2012 Tour de France, Prologue to Stage 10

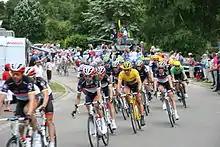
The peloton passing through Hotton, Belgium, in the first stage. Fabian Cancellara can be seen wearing the race leader's yellow jersey.

The Tour remained in Belgium for the first full day's racing with a stage through the rolling countryside of the Ardennes. After four Category 4 climbs en route, the race finished at Seraing, a municipality just outside Liège. The finish was at the top of a long and fairly steep drag – the Côte de Seraing – rising for at an average of 4.7%, which was expected to suit the race's puncheurs such as rider Philippe Gilbert, who won a similar finish in the opening stage of the 2011 Tour at Mont des Alouettes.